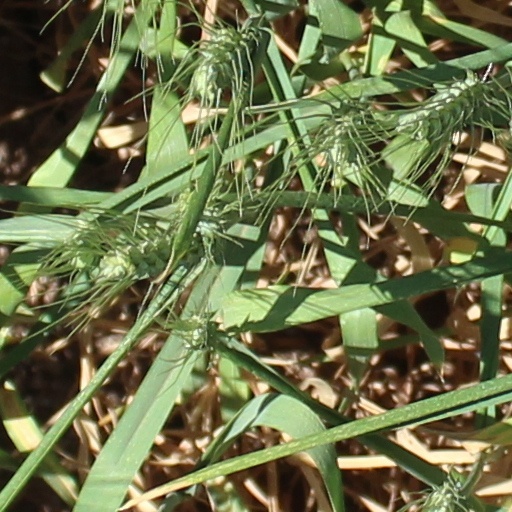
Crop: wheat